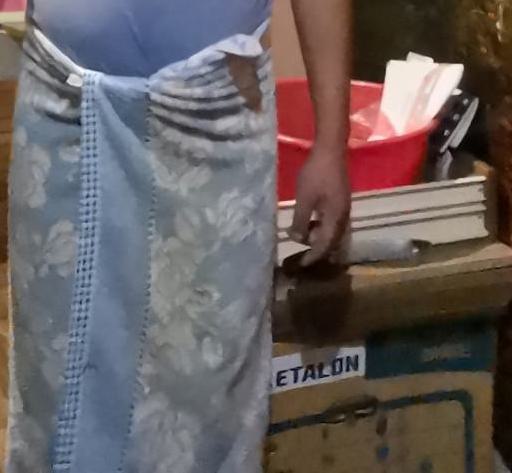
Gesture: no_gesture